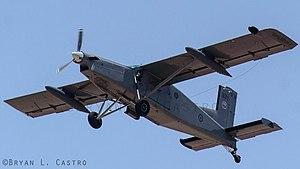
Le Pilatus PC-6 Porter est un avion utilitaire monomoteur à décollage et atterrissage court à ailes hautes conçu par l'avionneur suisse Pilatus Aircraft. Produit soit avec un moteur à pistons, soit avec un turbopropulseur, il a effectué son premier vol en 1959 et a été fabriqué sous licence par Fairchild Hiller aux États-Unis. Après 597 appareils construits en six décennies, Pilatus a arrêté sa production en 2019.